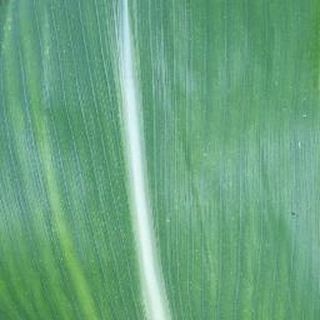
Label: healthy_corn